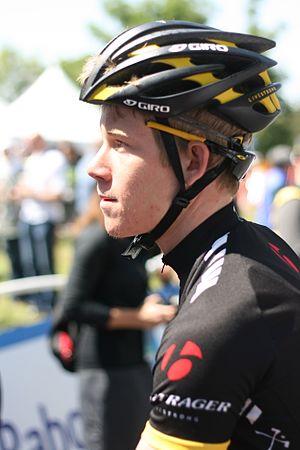
Gregory Lawson Craddock, né le 20 février 1992 à Houston, est un coureur cycliste américain, membre de l'équipe EF Pro Cycling.